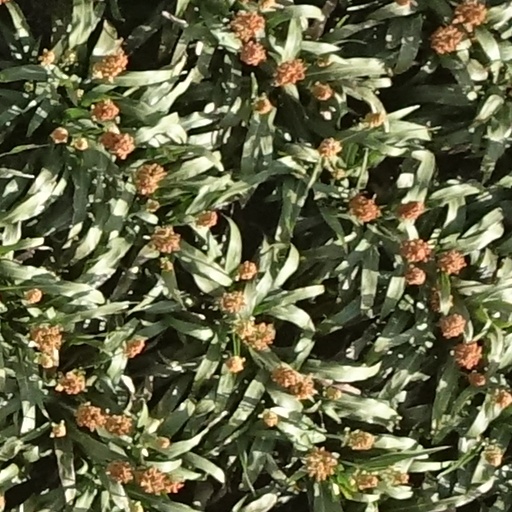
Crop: sorghum